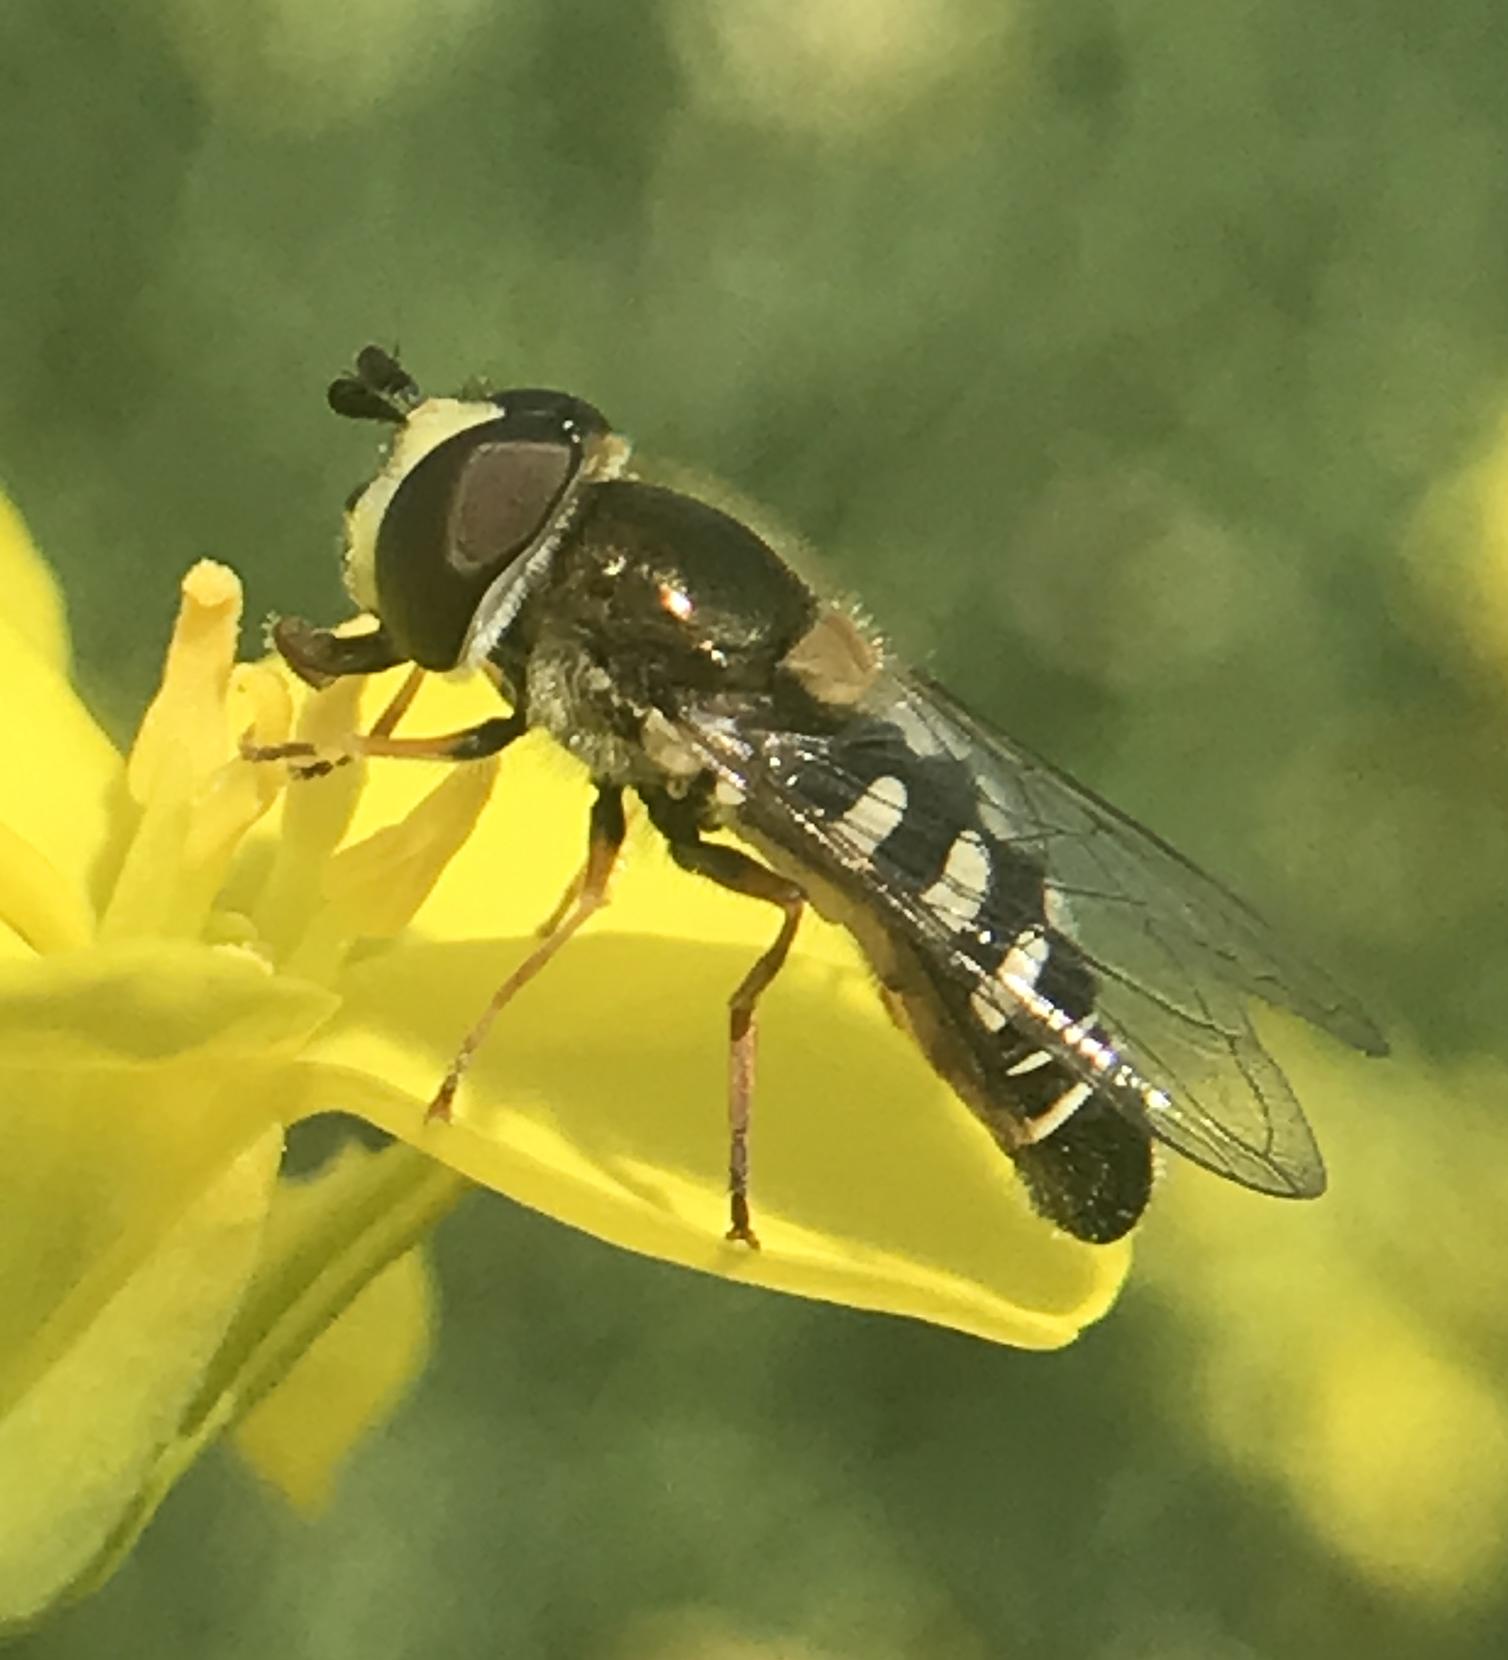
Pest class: predators